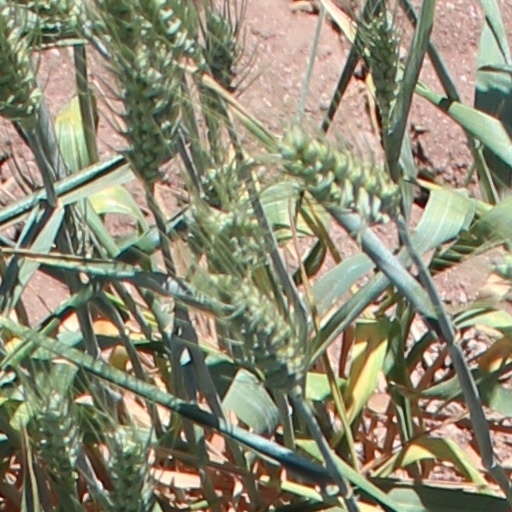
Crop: wheat